Karl-Heinz Köpcke

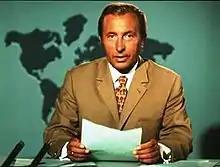

Karl-Heinz Köpcke (29 September 1922 – 27 September 1991) was a German television presenter and newsreader.